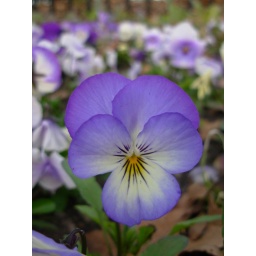
Pansies in the beds outside the rose garden, on the west side, at Gage Park in Topeka, KS